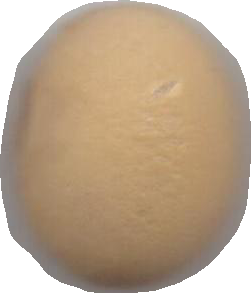
Variety: Grobogan